Kinnickinnic Church

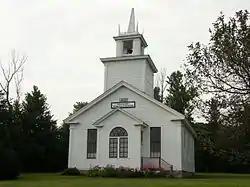
The building in 2014

The Kinnickinnic Church is a historic church in Kinnickinnic, Wisconsin, United States. The Greek Revival church was constructed for $2,000 in 1868 and was originally shared by a Methodist and a Congregationalist congregation. In 1895, the Congregationalists purchased the church for $300; it maintained a congregation there until 1951. In 1962, the Kinnickinnic Historical Association bought the vacant church to prevent it from being converted to a home. The church, which contains a historic pump organ, is currently used for social events in the community. On October 6, 2000, the church was added to the National Register of Historic Places.